List of birds of the Azores

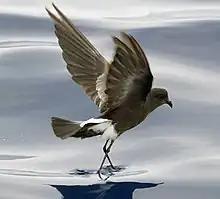
Wilson's storm-petrel

Order: PhaethontiformesFamily: Phaethontidae